Tom Leigh (RAF officer)

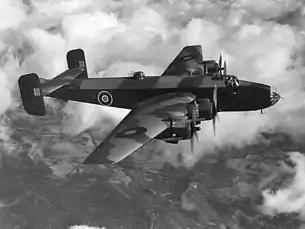
Halifax bomber in flight.

Leigh had been recommended for a commission and was commissioned pilot officer and allocated service number 46462 on 30 September 1941 (with effect from 2 August 1941).